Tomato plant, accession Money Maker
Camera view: horizontal (90 deg, fisheye); turntable rotation: 150 degrees
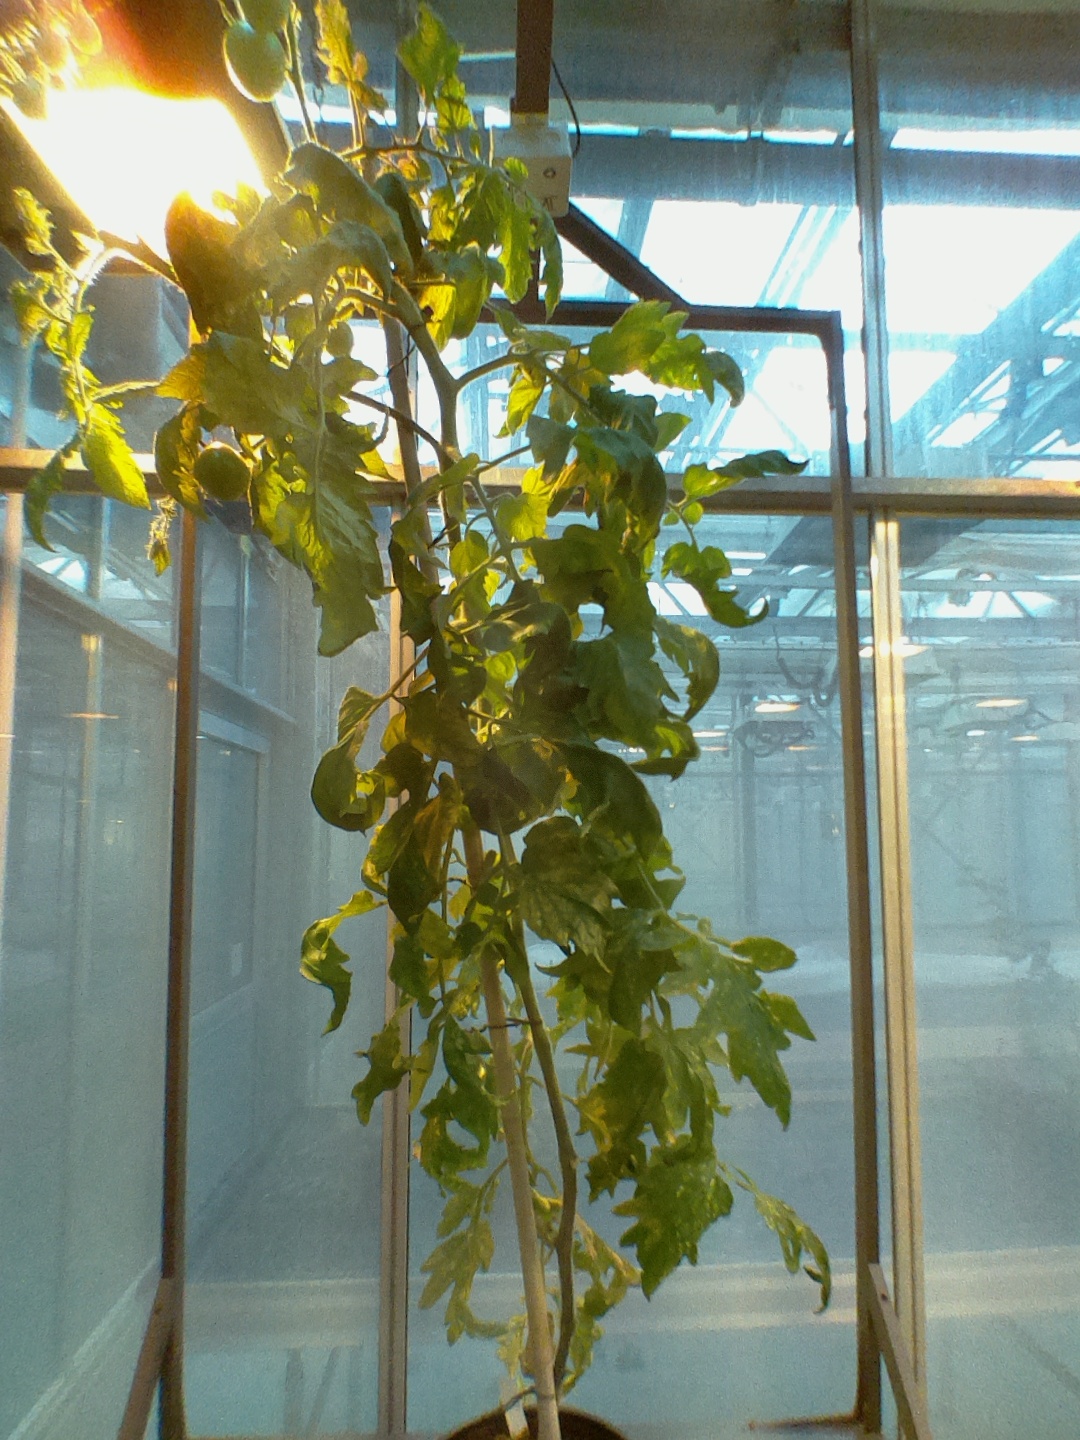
BBCH growth stage 76: 60%-70% of final fruit size